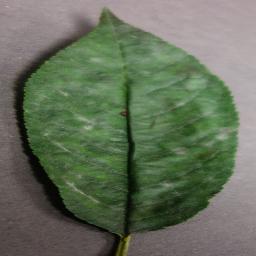
Label: Cherry___Powdery_mildew